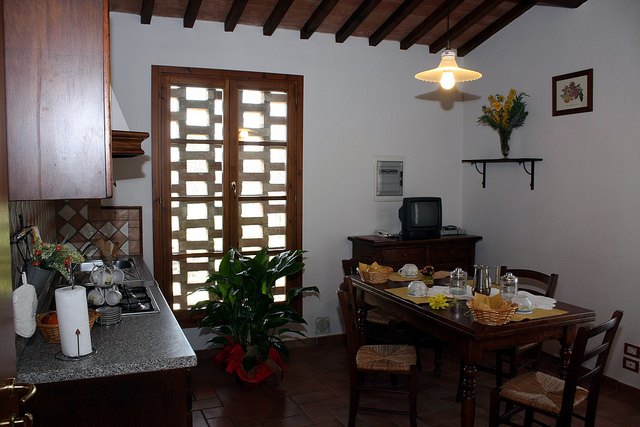
user: Given an image and a question. Answer the question in a short answer. Question: Would you describe the room as minimalist or cluttered? Short Answer:
assistant: cluttered